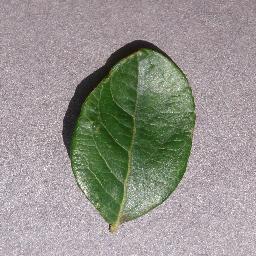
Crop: blueberry
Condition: healthy